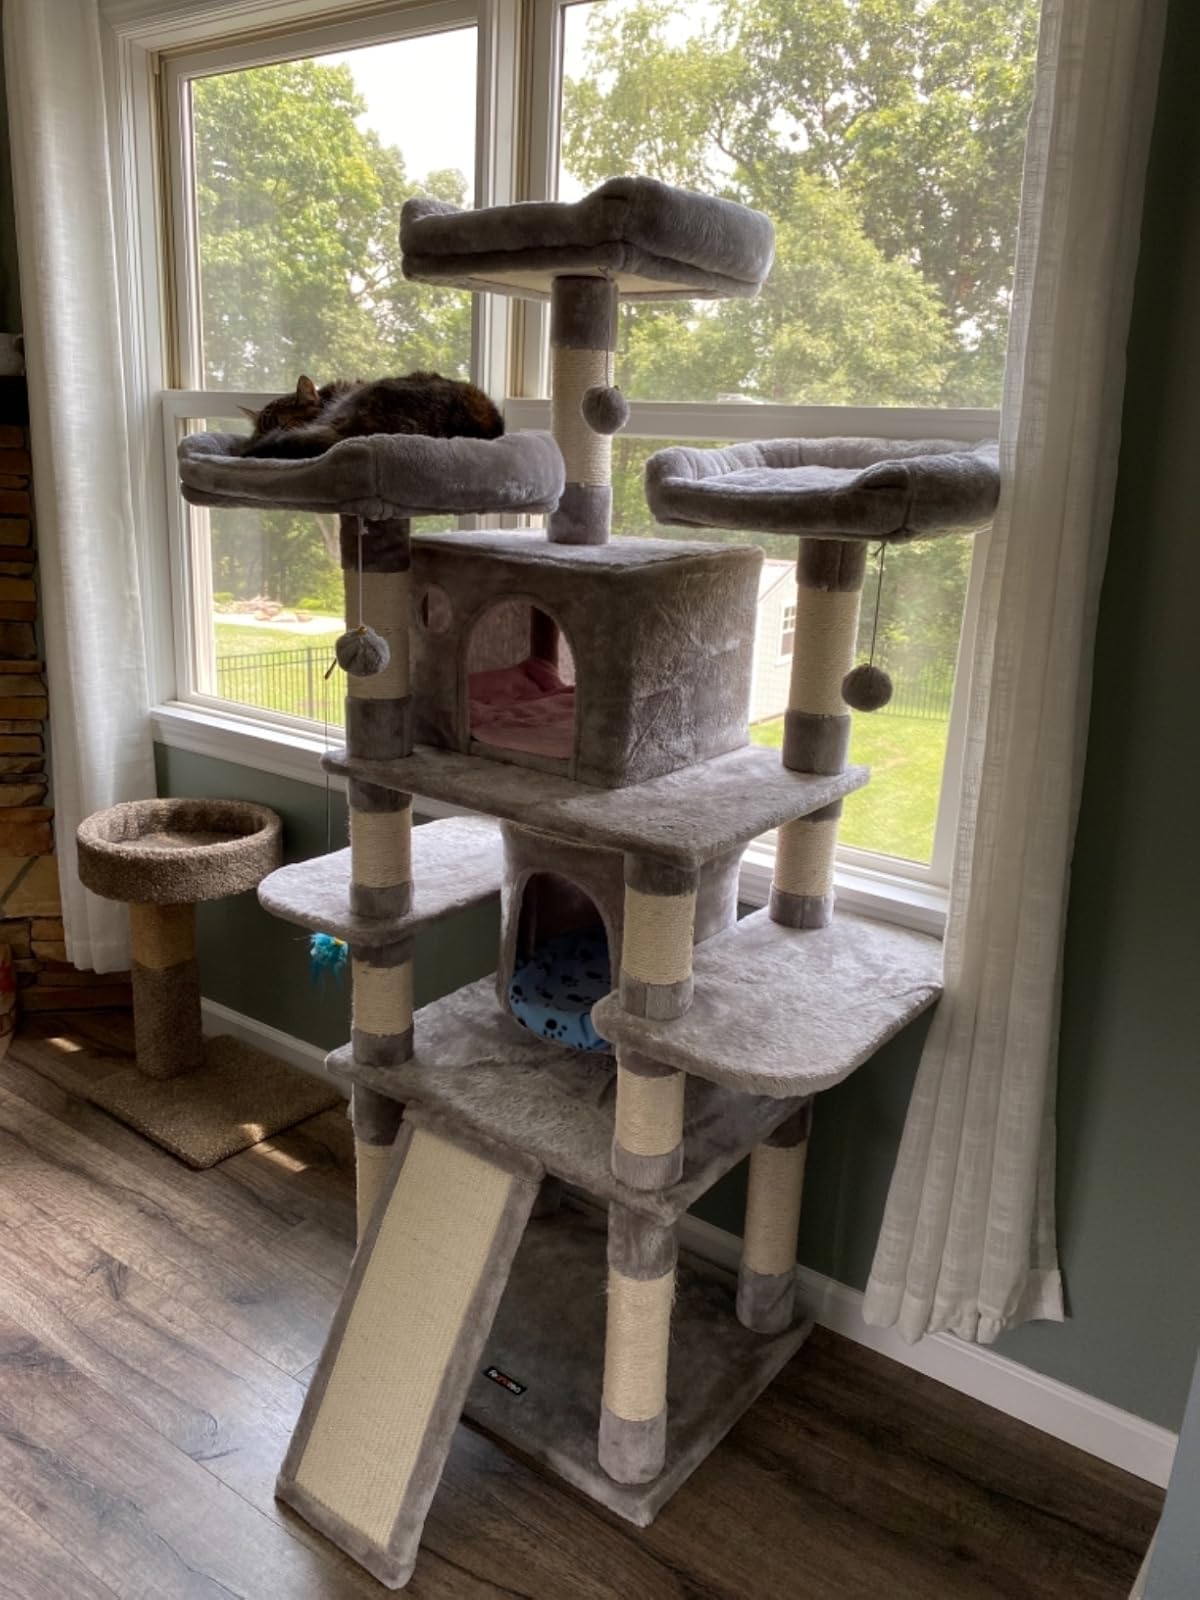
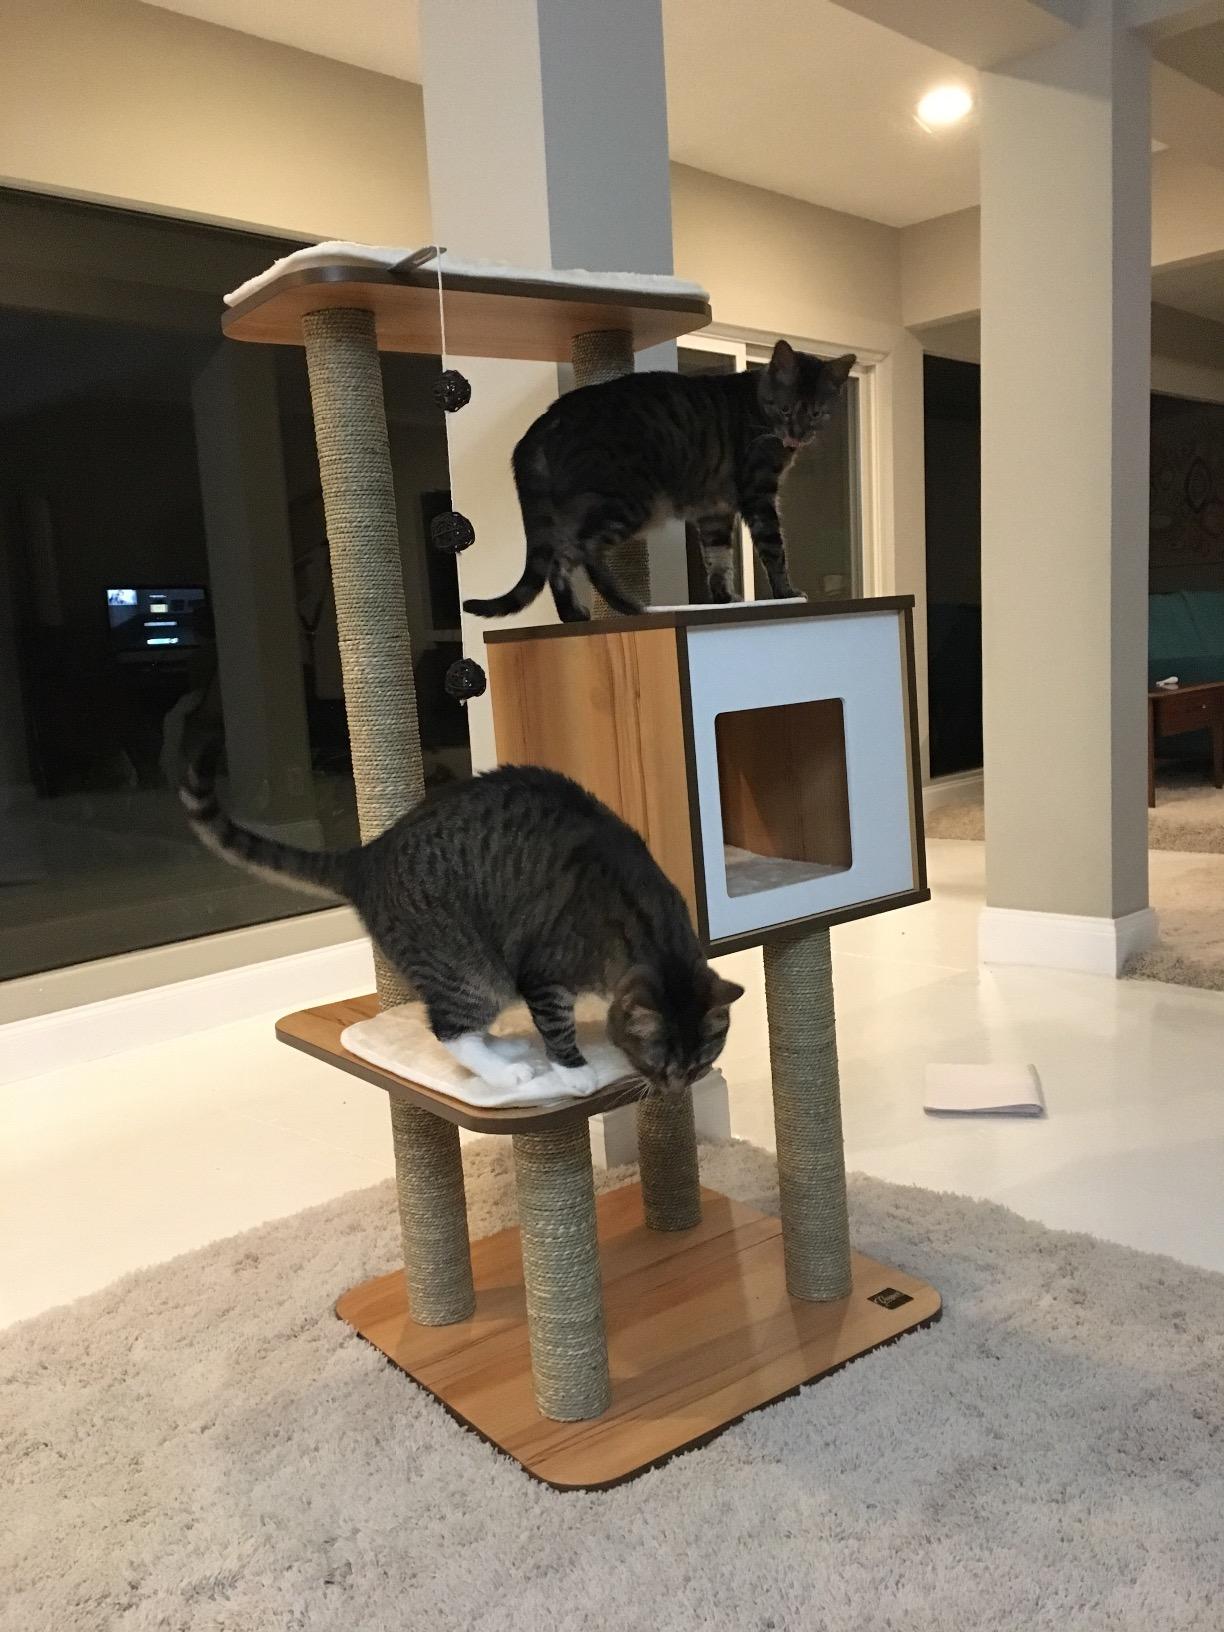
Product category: items_cat tree
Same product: no